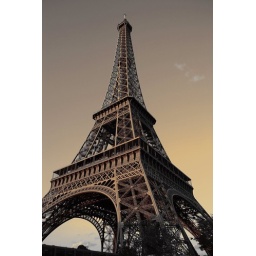
Eiffel tower against burnt sky